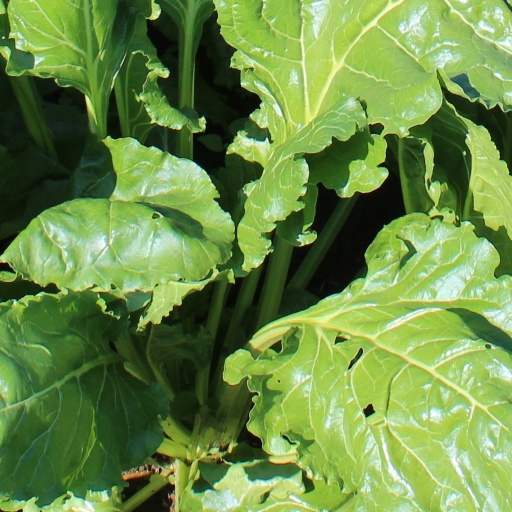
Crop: sugar beet